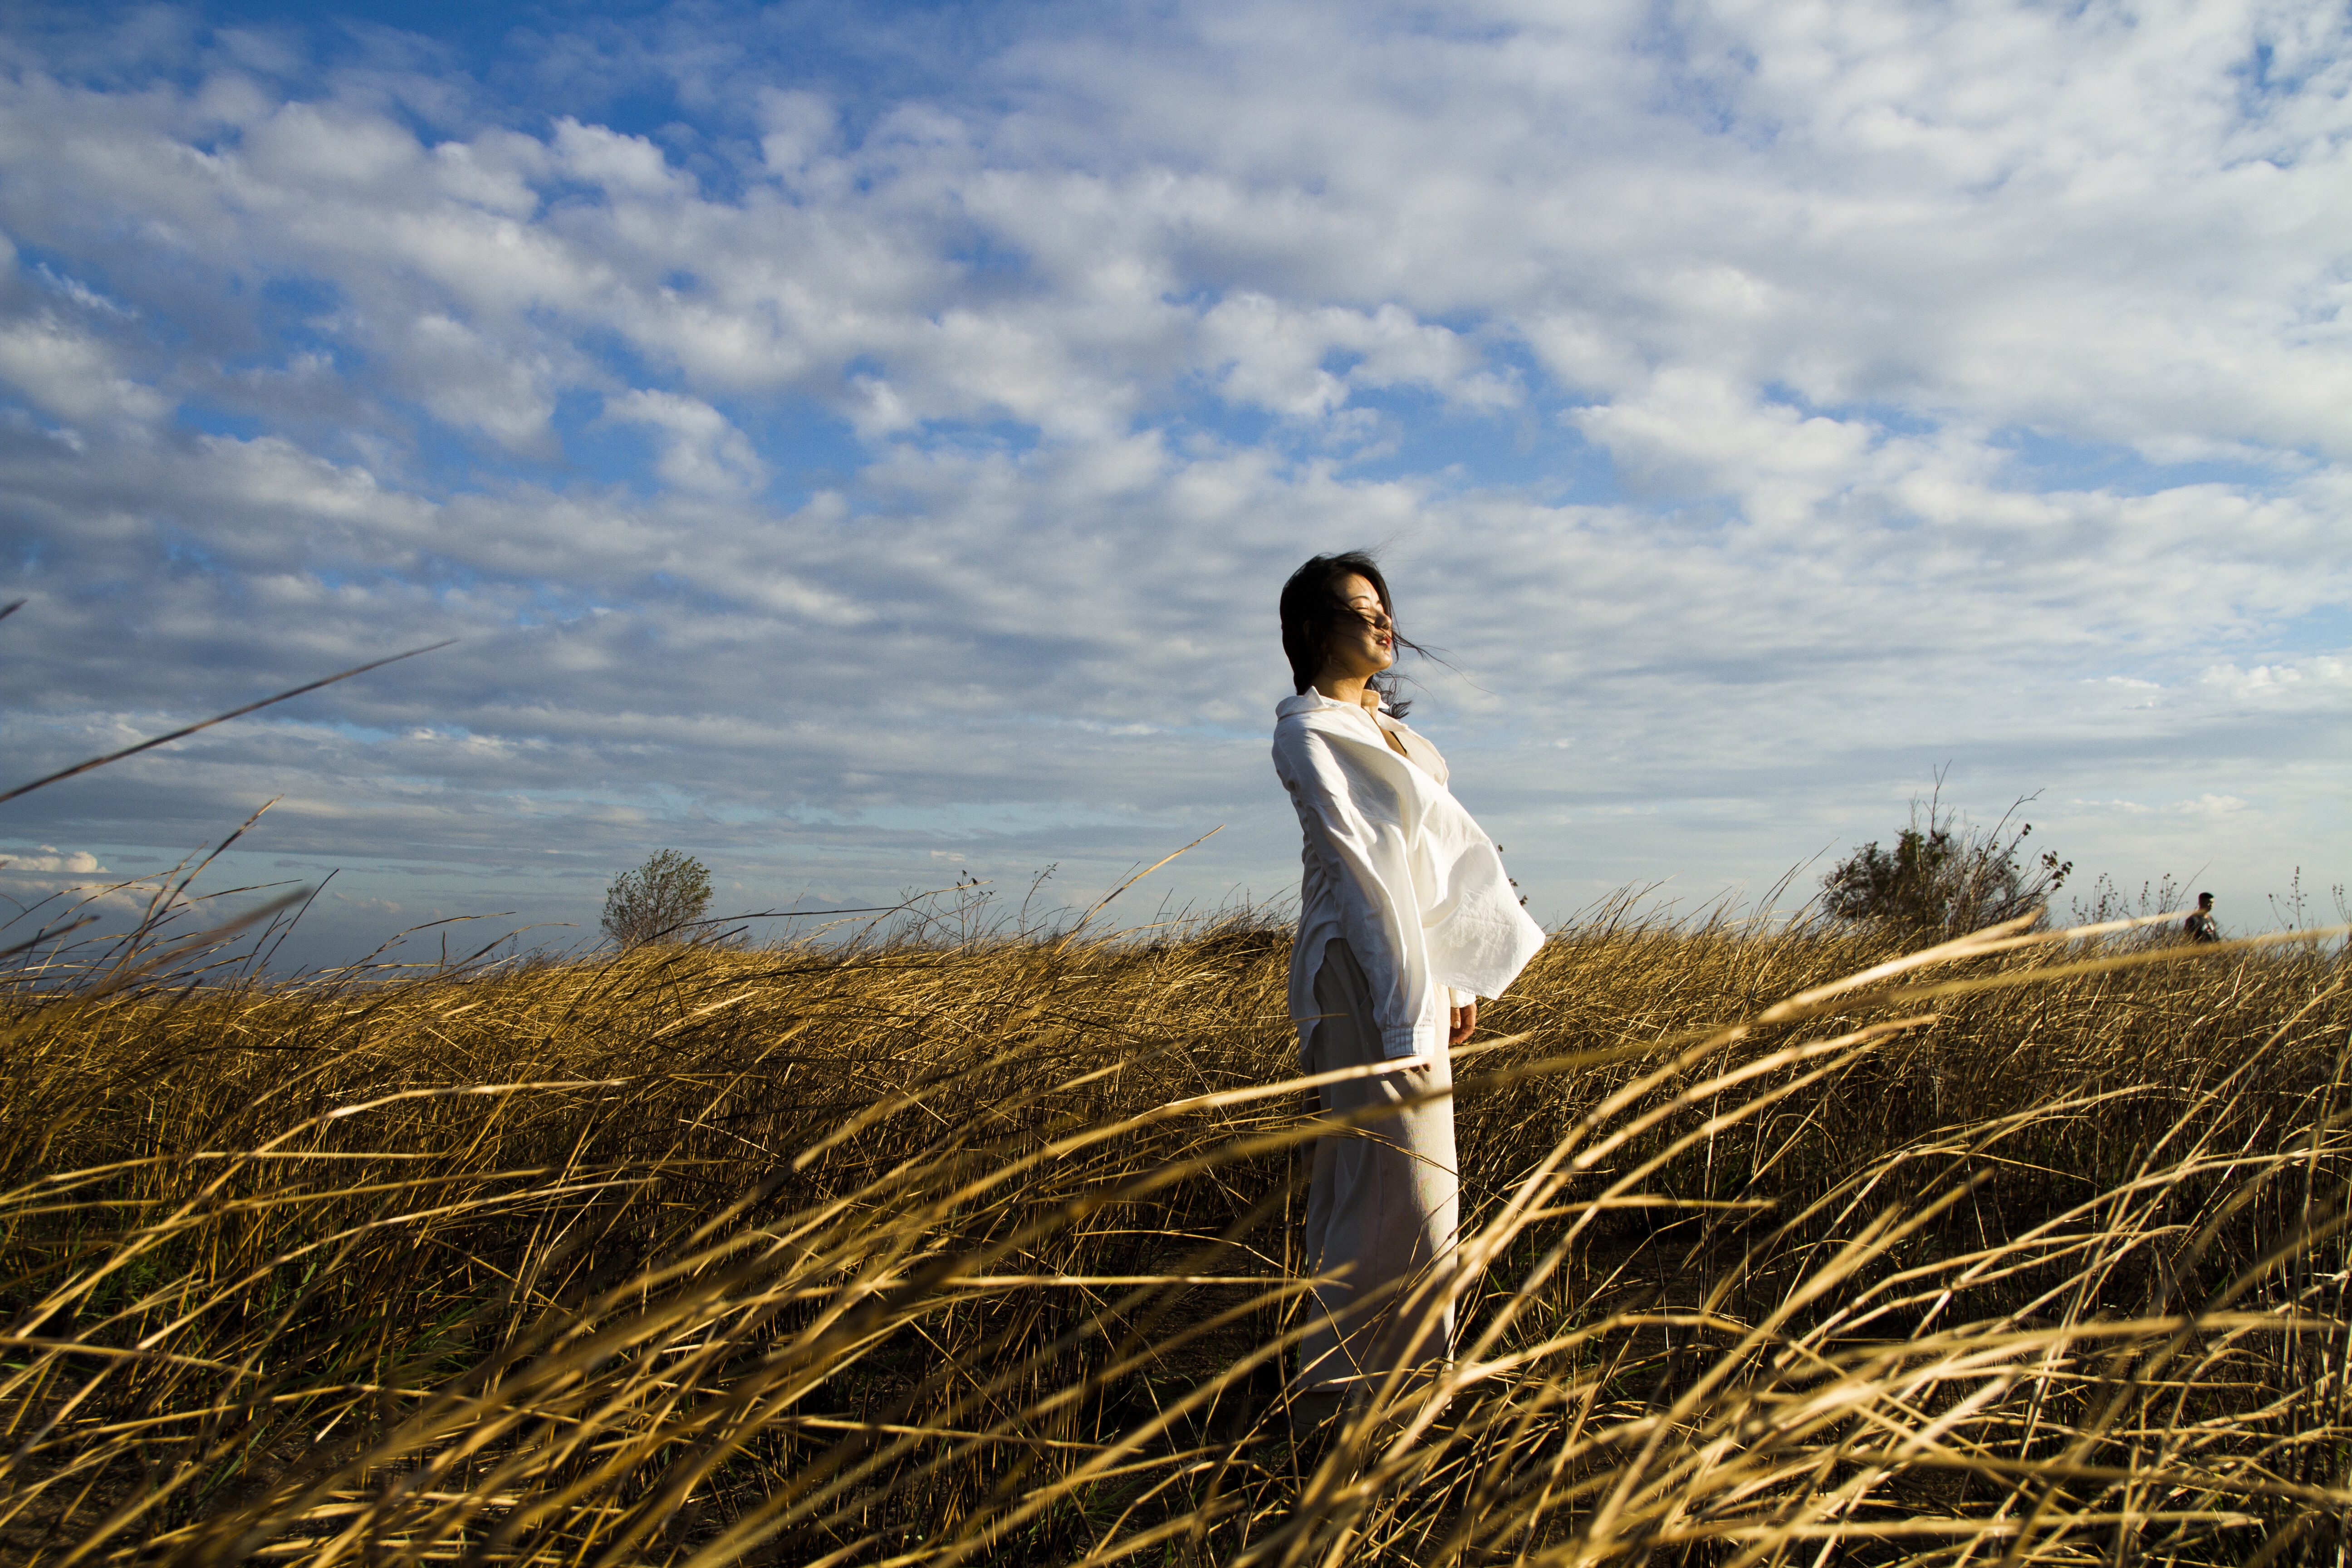
asian, women, wallpaper, People in nature, grassland, field, flowering plant, grass family, meadow, prairie, phragmites, agriculture, poales, farm, photo shoot, wind